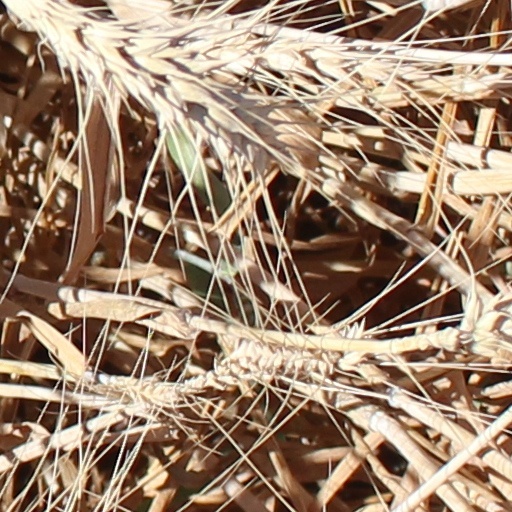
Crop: wheat